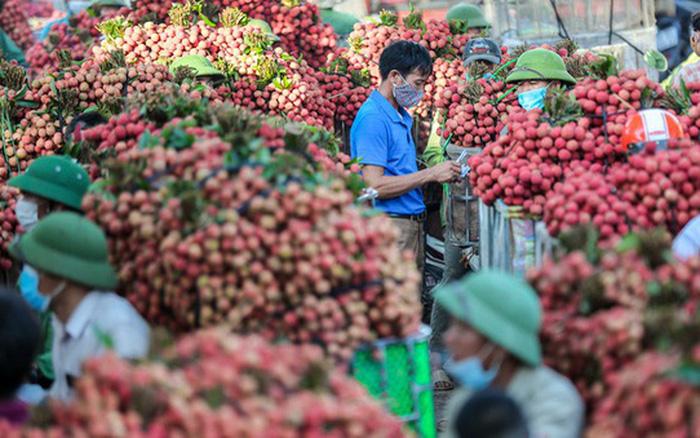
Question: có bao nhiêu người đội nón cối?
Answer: có năm người đội nón cối